Edward Waddington

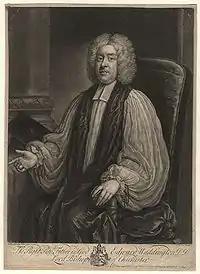
Bishop Waddington

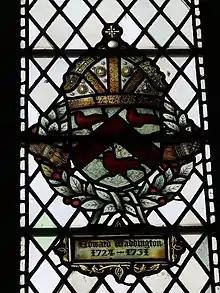
Bishop Edward Waddington - memorial window

Edward Waddington (1670?–1731) was an English prelate, bishop of Chichester from 1724 to 1731.